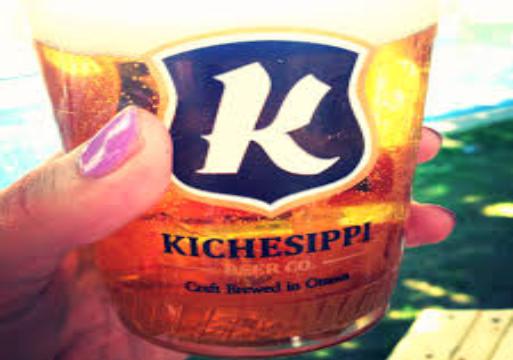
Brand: kichesippi-2
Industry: Food